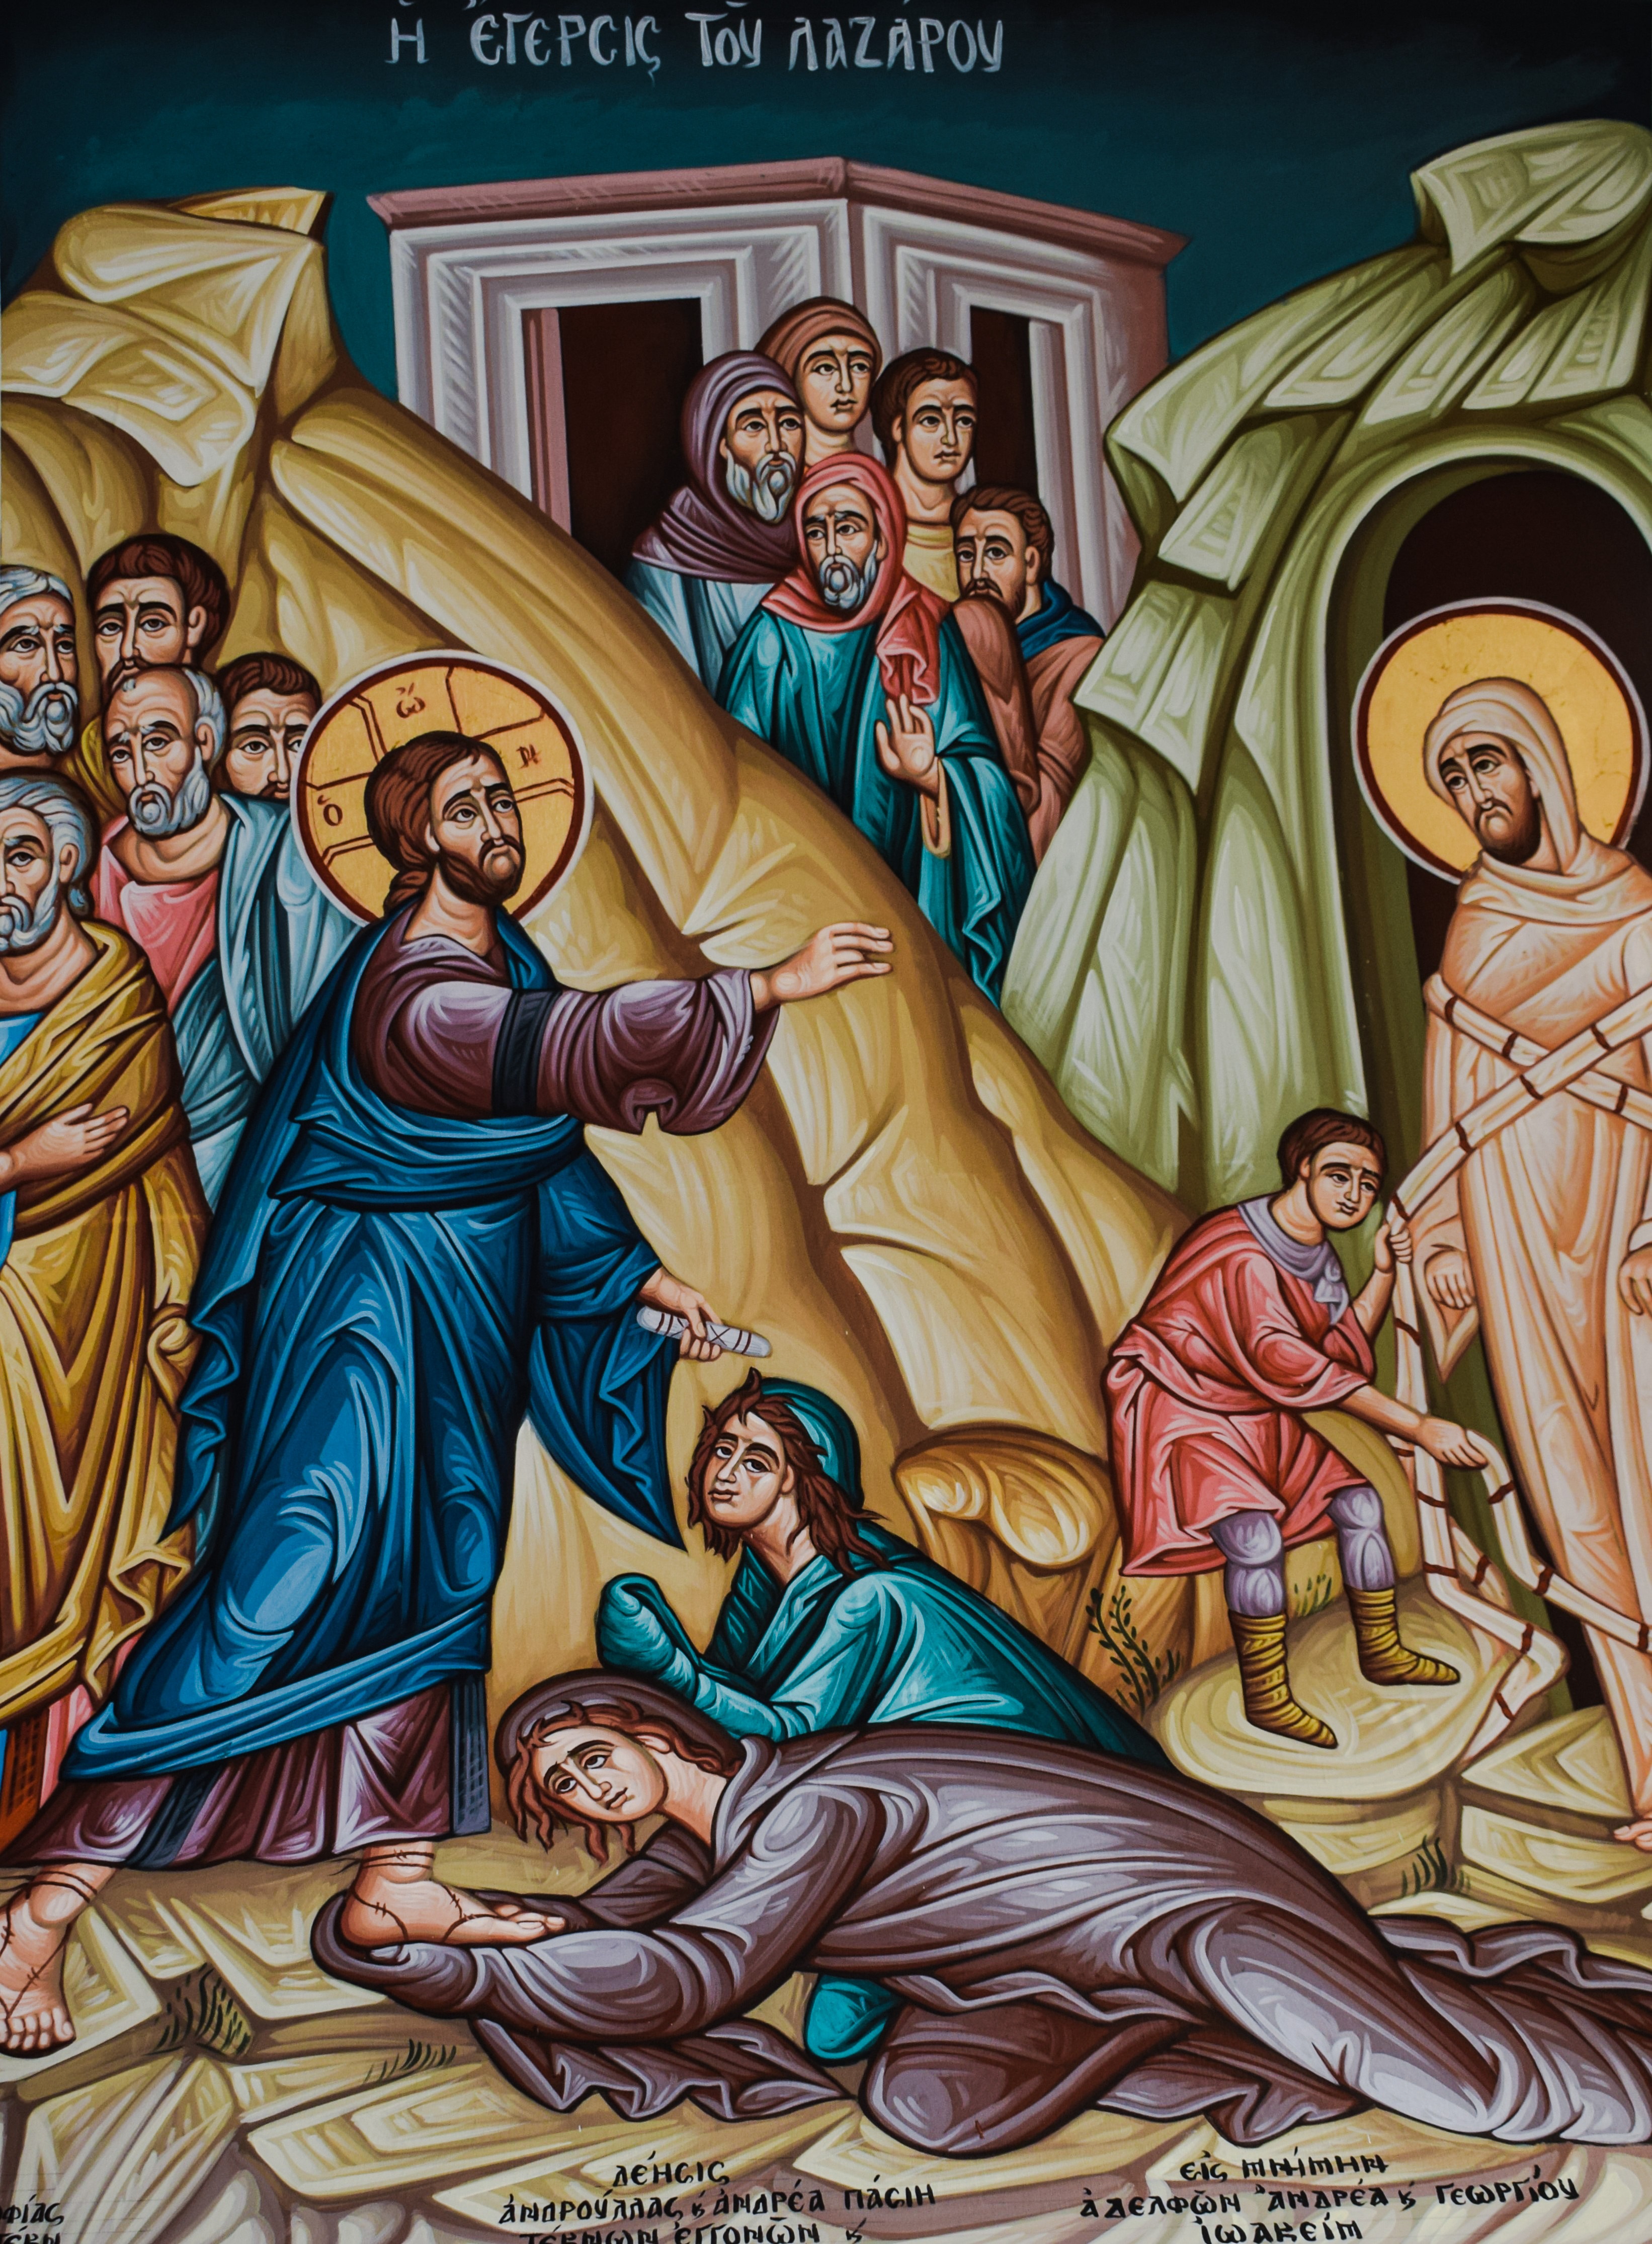
window, glass, religion, church, stained glass, painting, illustration, iconography, christianity, orthodox, comics, middle ages, cyprus, mythology, paralimni, comic book, ayia triada church, the raising of lazarus